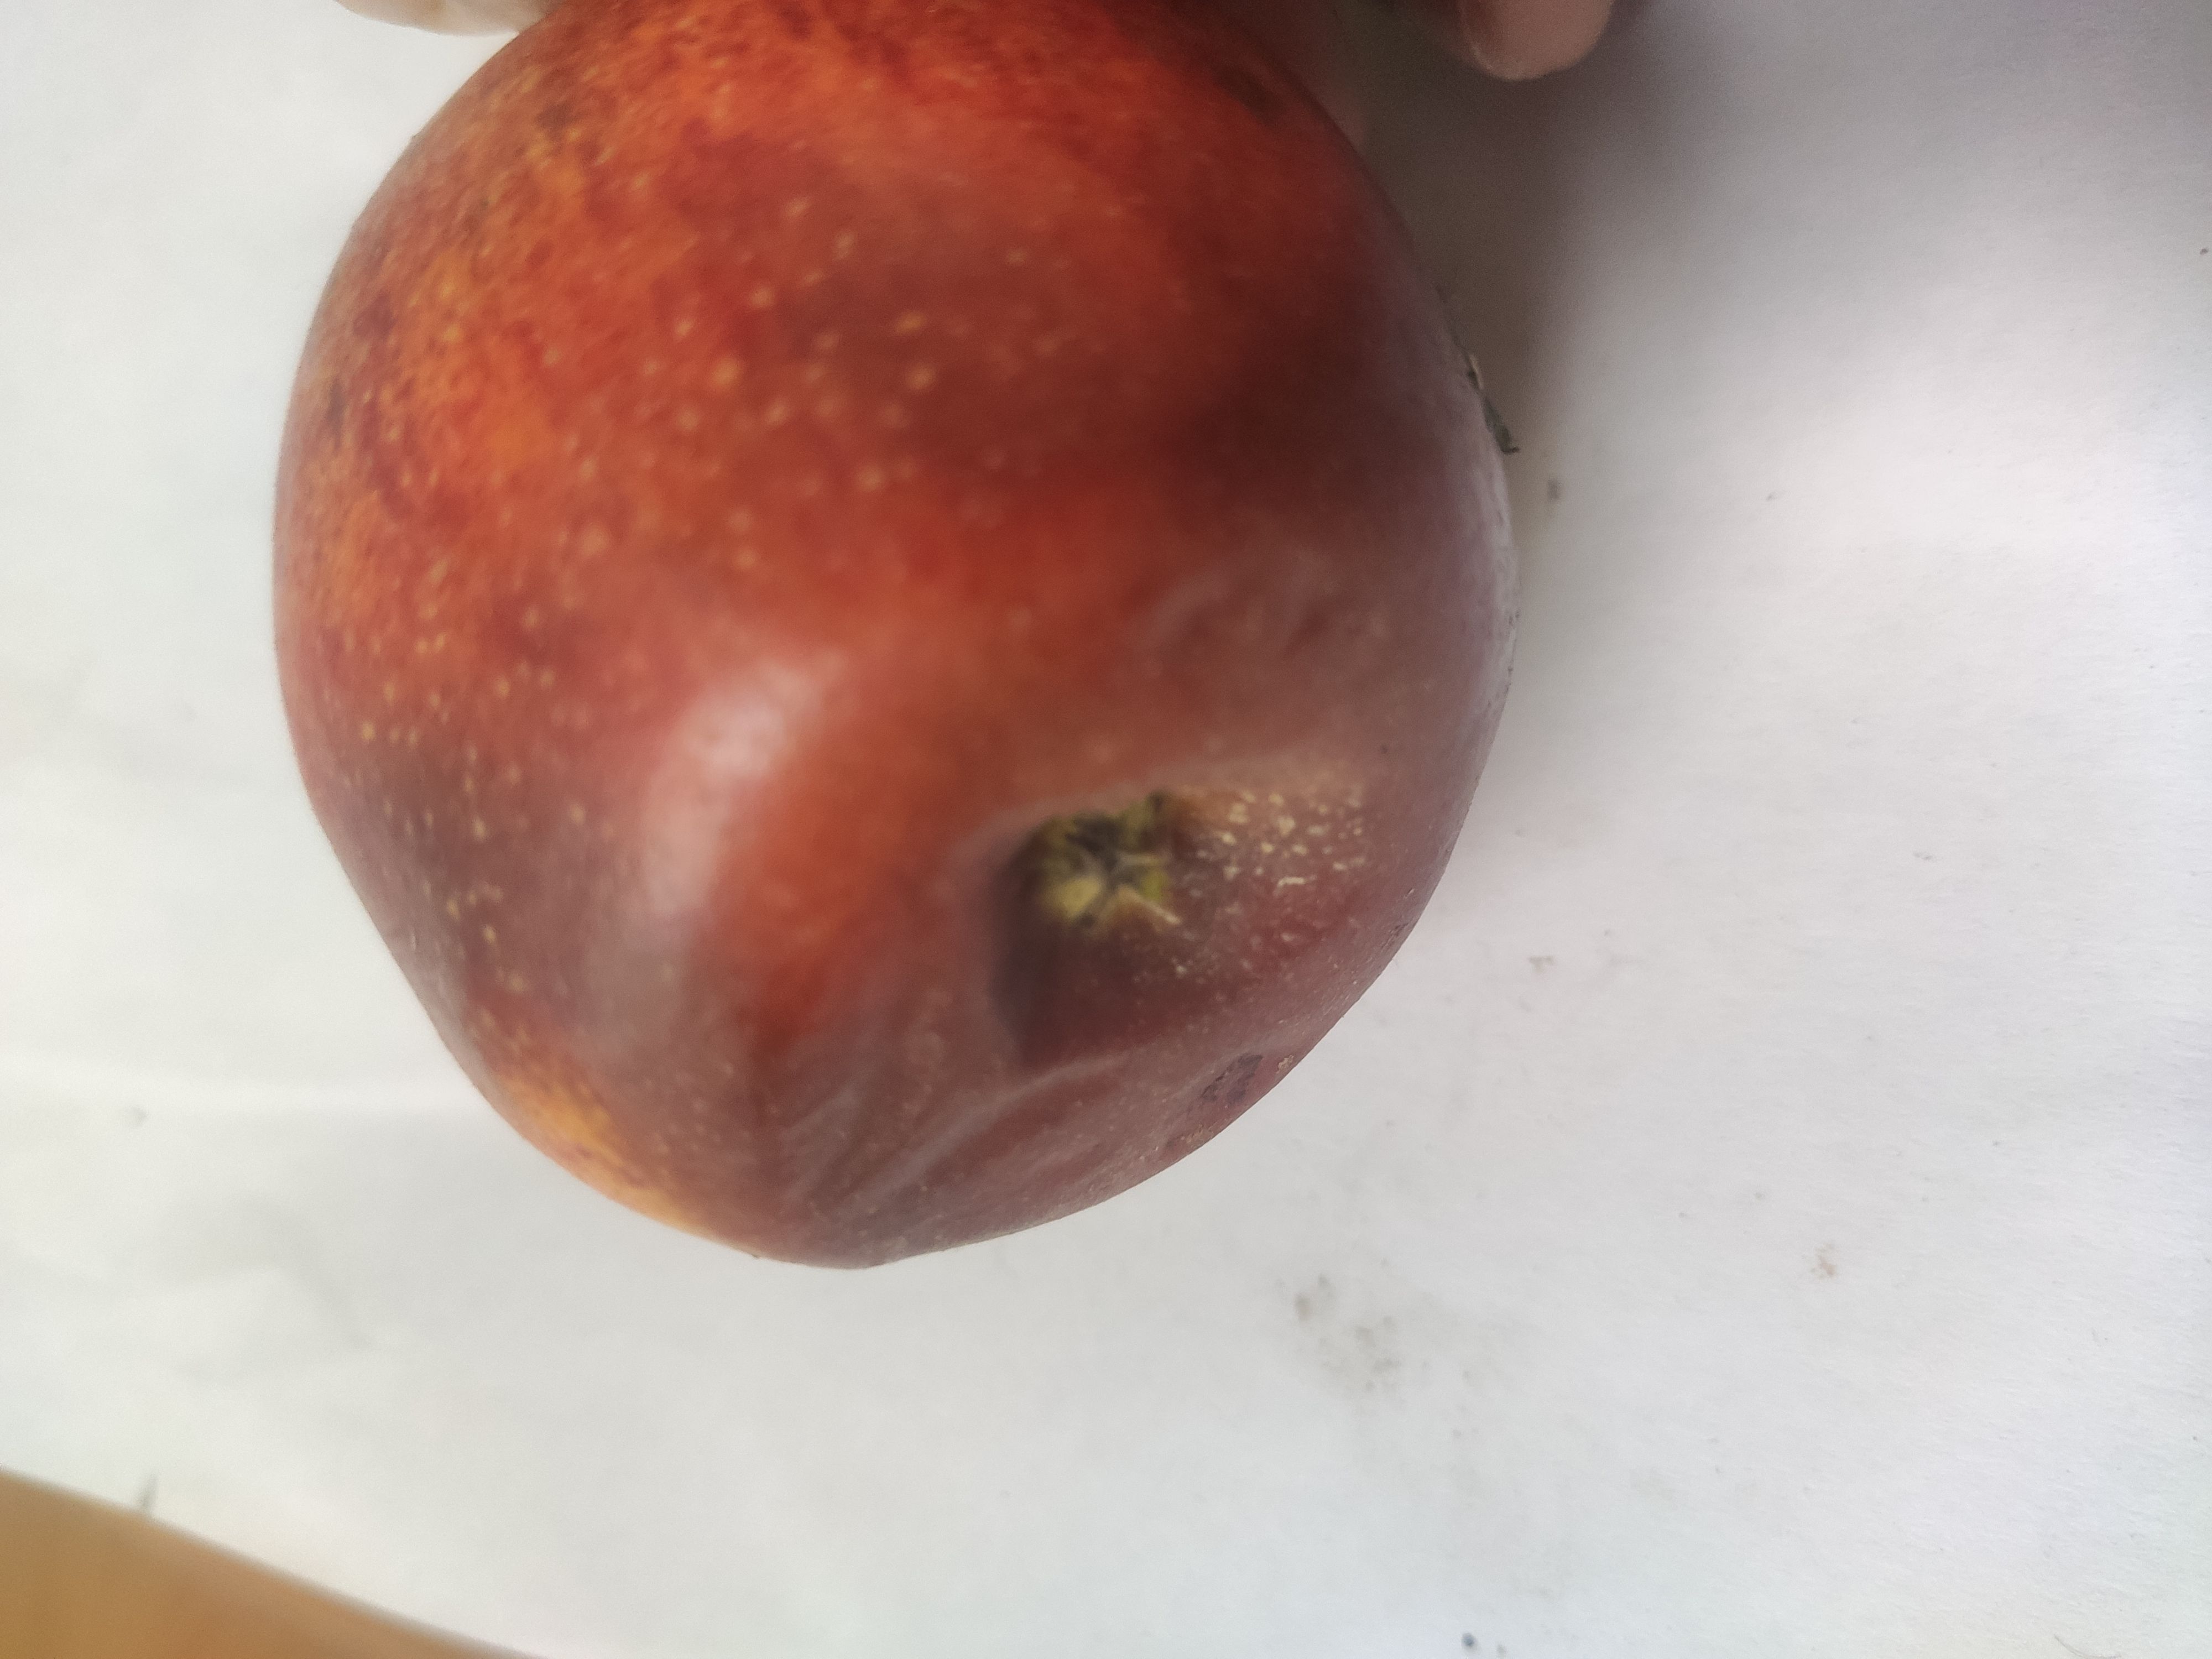
Fruit: apple
Grade: 3rd-grade